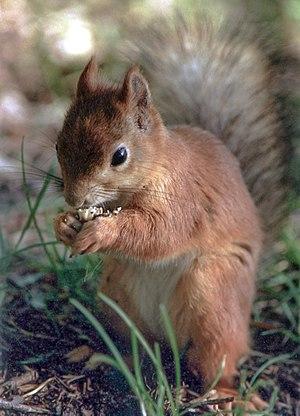
Cet article recense les timbres français d'Andorre émis en 2007 par La Poste française.